No. 2 Air Experience Flight RAF

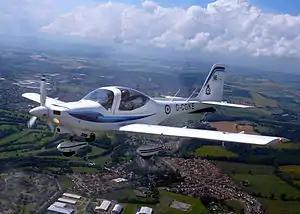
Grob Tutor aircraft similar to that flown by 2 AEF

No. 2 Air Experience Flight (2 AEF) is one of thirteen Air Experience Flights (AEFs) run by the Air Cadet Organisation of the Royal Air Force. The primary purpose of the AEF organisation is to provide air experience to members of the Air Training Corps, Combined Cadet Force (RAF) Section and occasionally, the Girls Venture Corps Air Cadets and the Air Scouts.